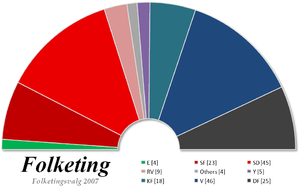
Le système électoral, mode de scrutin, système de vote ou régime électoral, désigne tout type de processus permettant l'expression du choix d'un corps électoral donné, souvent la désignation d'élus pour exercer un mandat en tant que représentants de ce corps, ou moins souvent le choix direct d'une option parmi plusieurs.